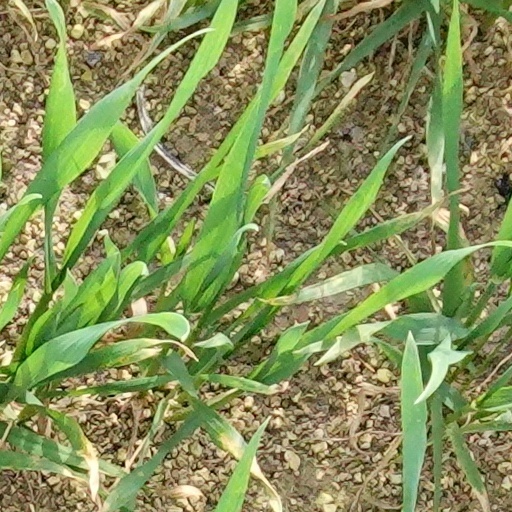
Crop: wheat